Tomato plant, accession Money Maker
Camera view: horizontal (90 deg, fisheye); turntable rotation: 0 degrees
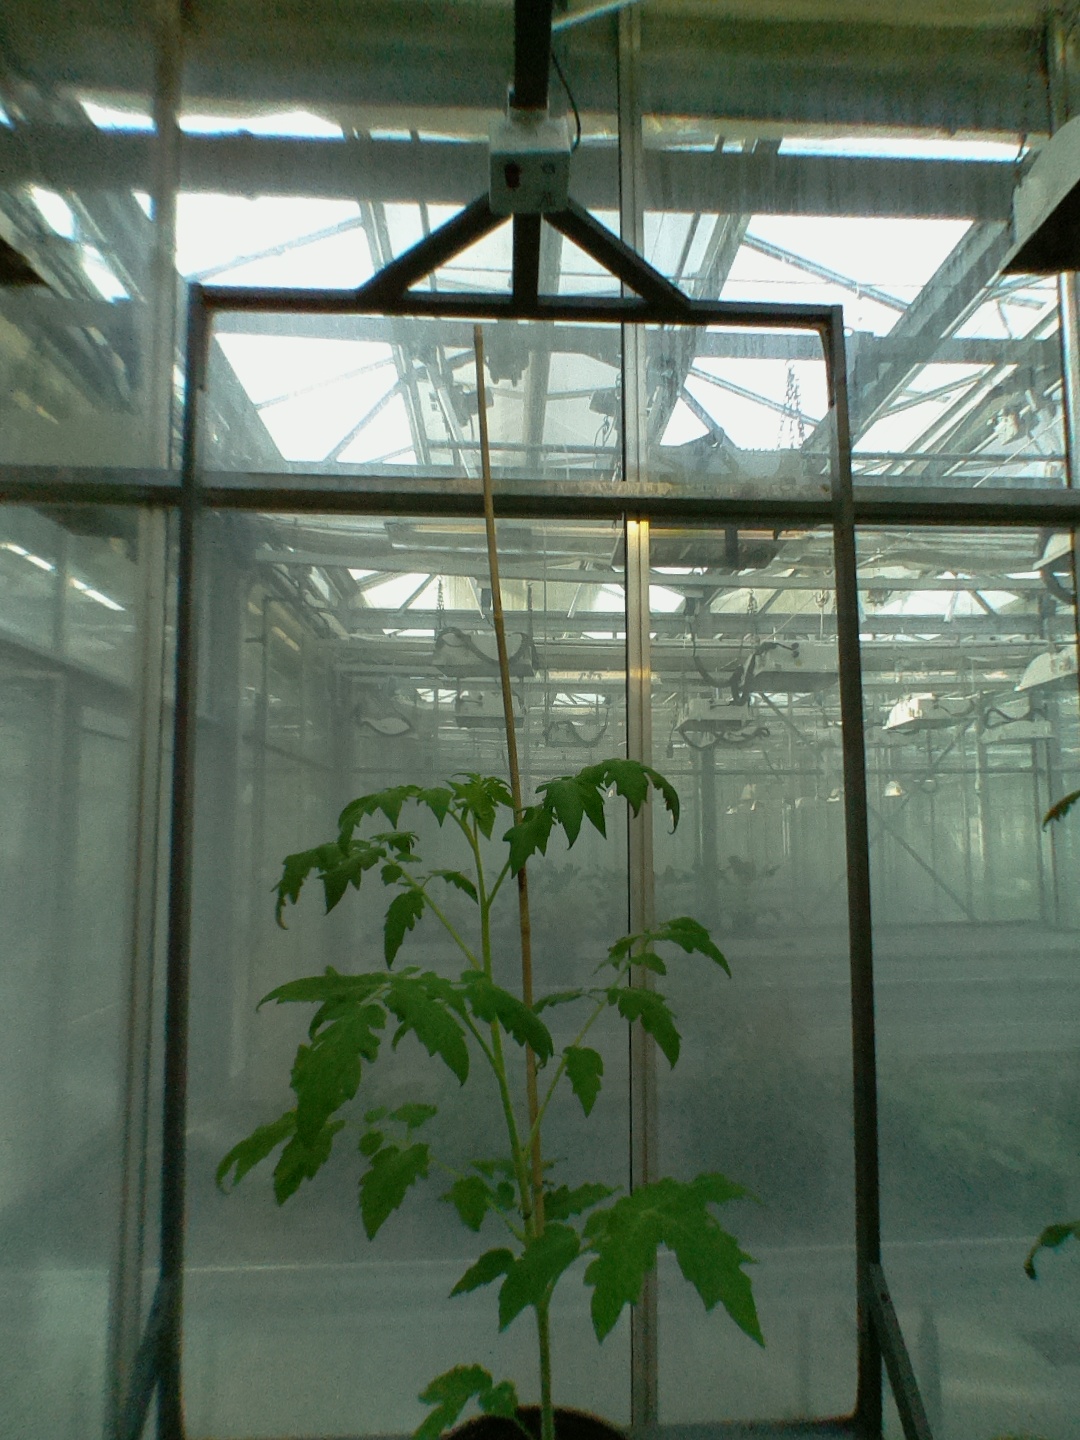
BBCH growth stage 15: 10 of true leaves visible